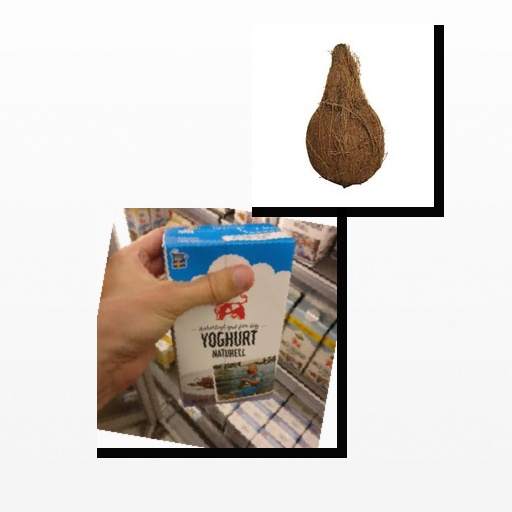
Food items: coconut, natural_yogurt